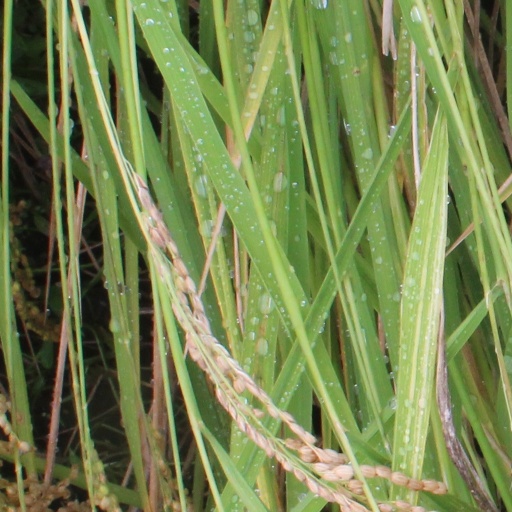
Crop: rice